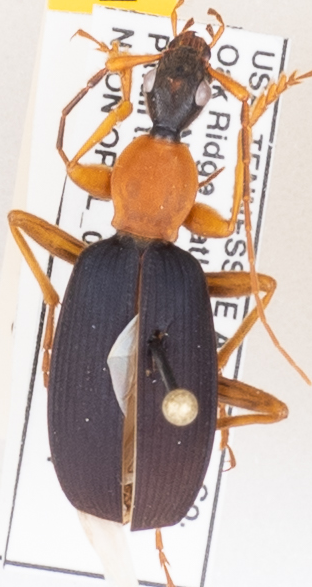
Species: Galerita bicolor
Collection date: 2019-09-04
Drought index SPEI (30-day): -0.026
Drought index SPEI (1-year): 2.09
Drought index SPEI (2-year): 2.09